Battle of Lake Maracaibo

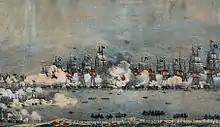
Depiction of the battle from c. 1830.

The Republicans ships moved quickly over the Royalist squadron who remained anchored waiting for the attack, the south wing of the squad carrying Admiral Padilla and the north wing was commanded by Captain Nicholas Joly, cutting off the retreat to the bay. At 15:04, they placed the sign of approaching the opponent, however raised have been answered by all vessels, to show thereby that nothing remained to be done. At 15:45, Royalist fleet squadrons opened fire on the Patriots, but the square of the Grand Colombia fleet continued to advance without firing a shot, until being broken by the cannon fire and musketry. With broken bowsprits the "Independent" brig, threw themselves over the "San Carlos", and began the approach, a phase which decided the victory for Republicans.